Black-legged kittiwake

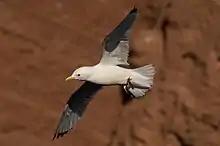
Adult in breeding plumage

The red-legged kittiwake is the only other species in the genus "Rissa" and can be differentiated from its counterpart by its red legs, as the name suggests. The head of the red-legged kittiwake is slightly smaller and bears a shorter bill. The chicks of the Pacific black-legged kittiwake and red-legged kittiwake cannot be distinguished during their youngest downy phase.